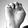
ASL letter: E